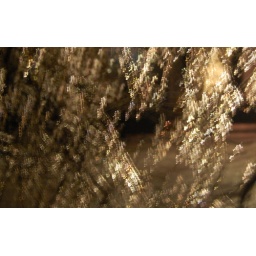
I like this low light, long exposure of icicles on a tree backlighted by my house